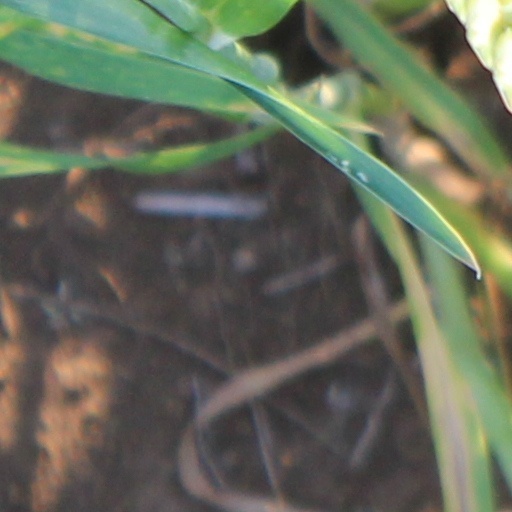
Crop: wheat